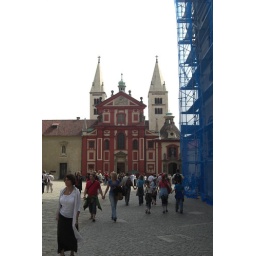
There's a red house over yonder